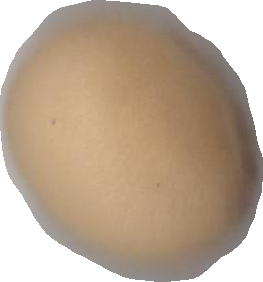
Variety: Grobogan